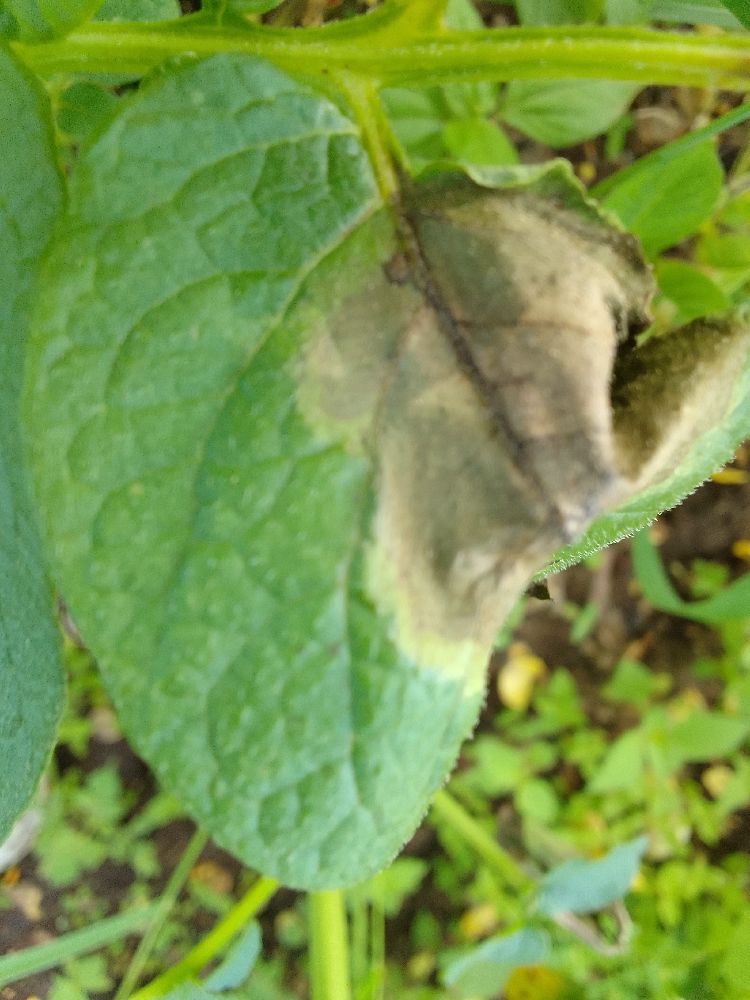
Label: Late blight